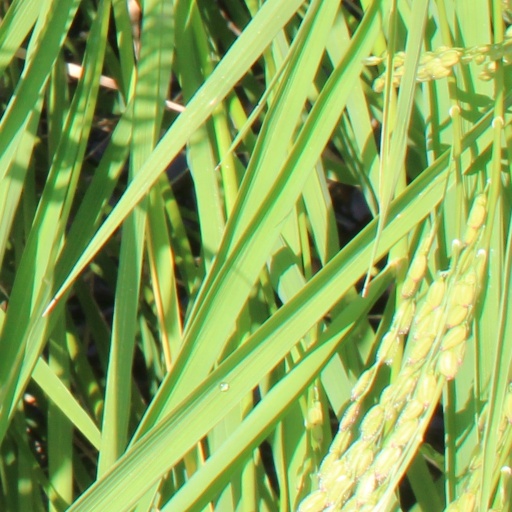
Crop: rice